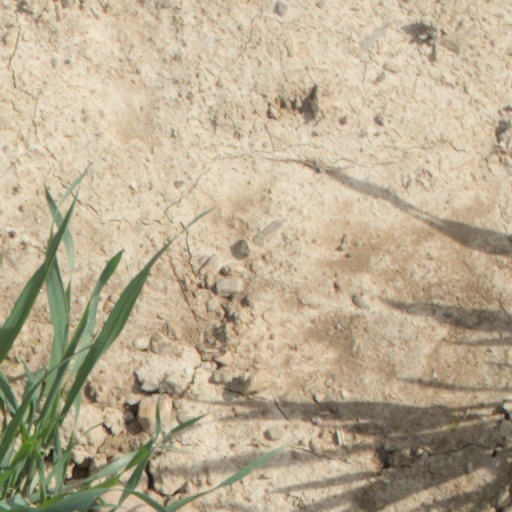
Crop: wheat